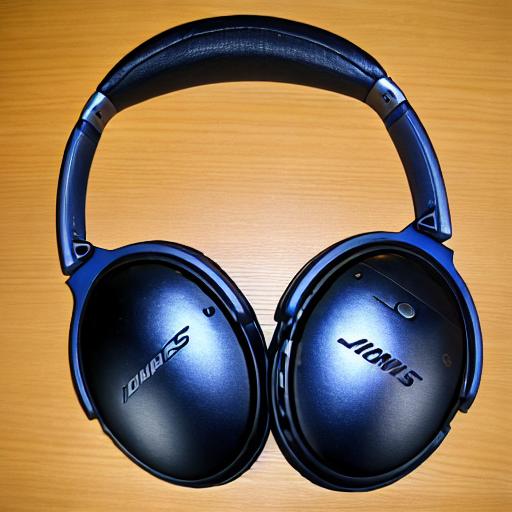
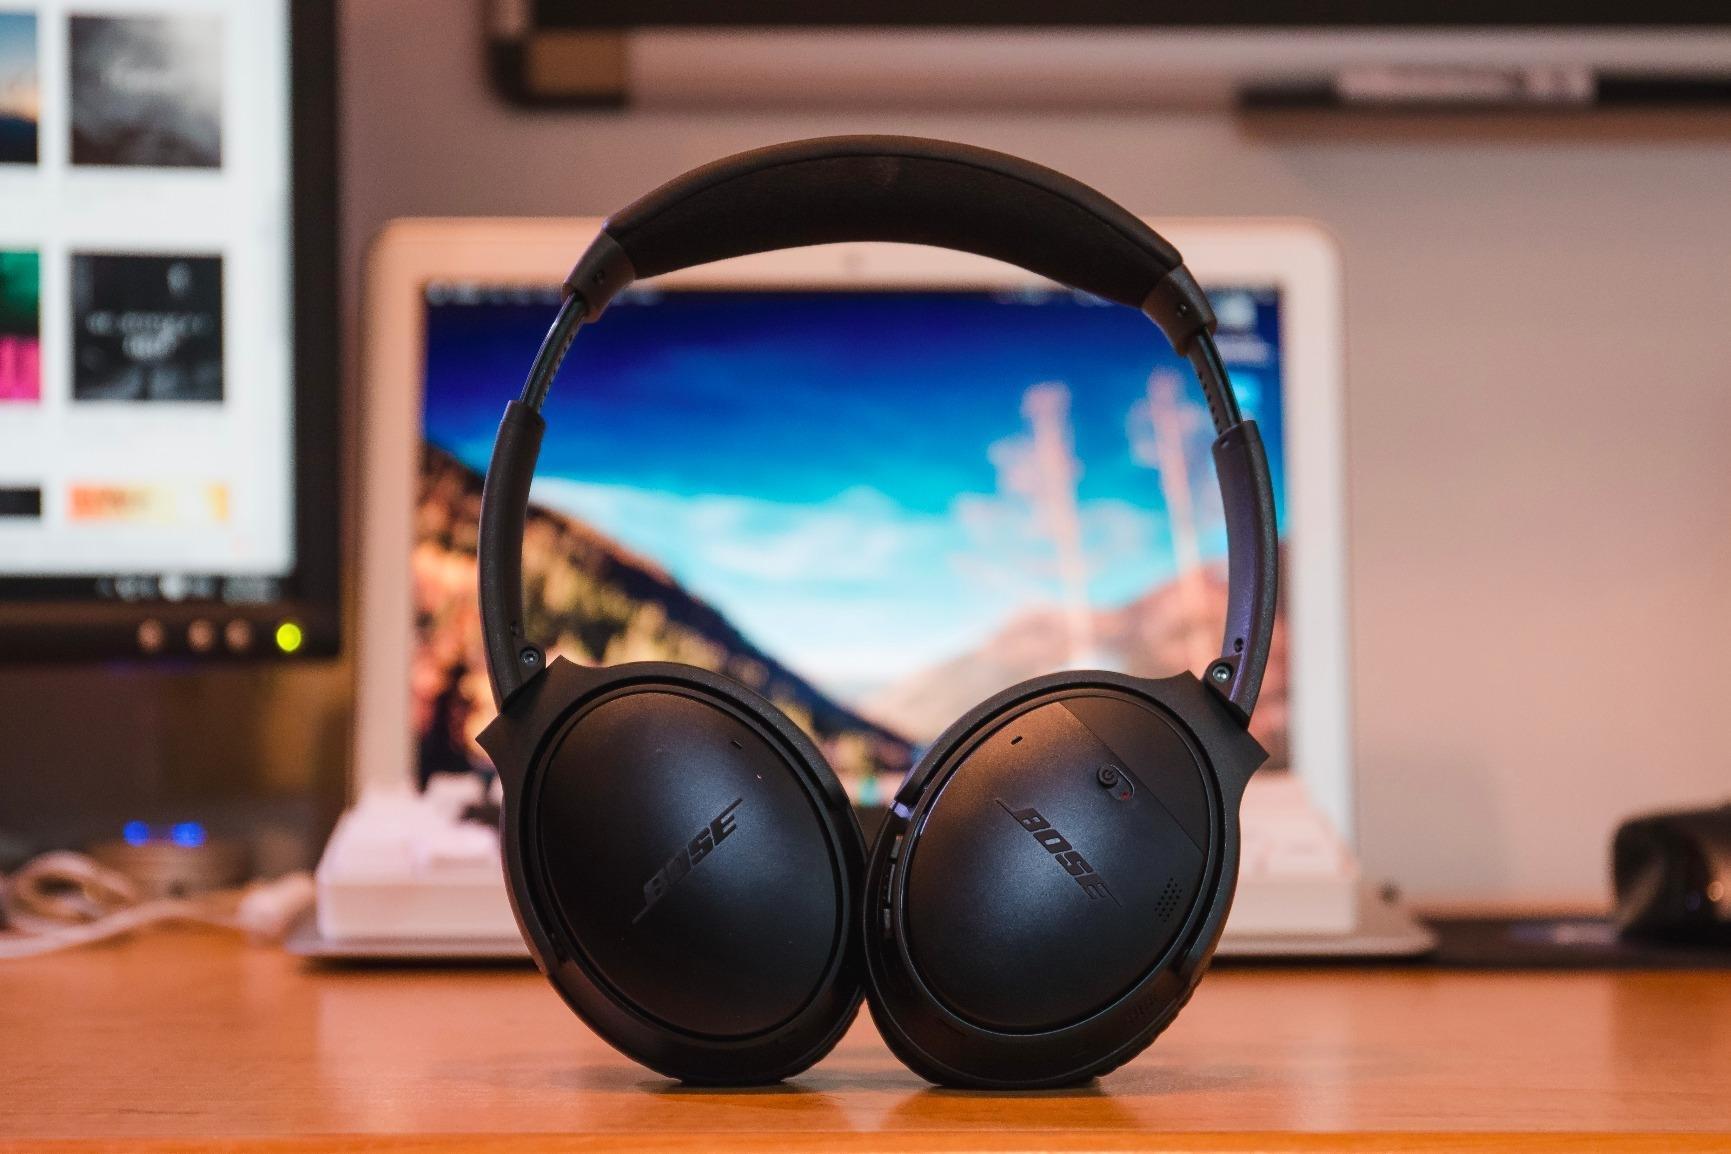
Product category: headphones
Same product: no